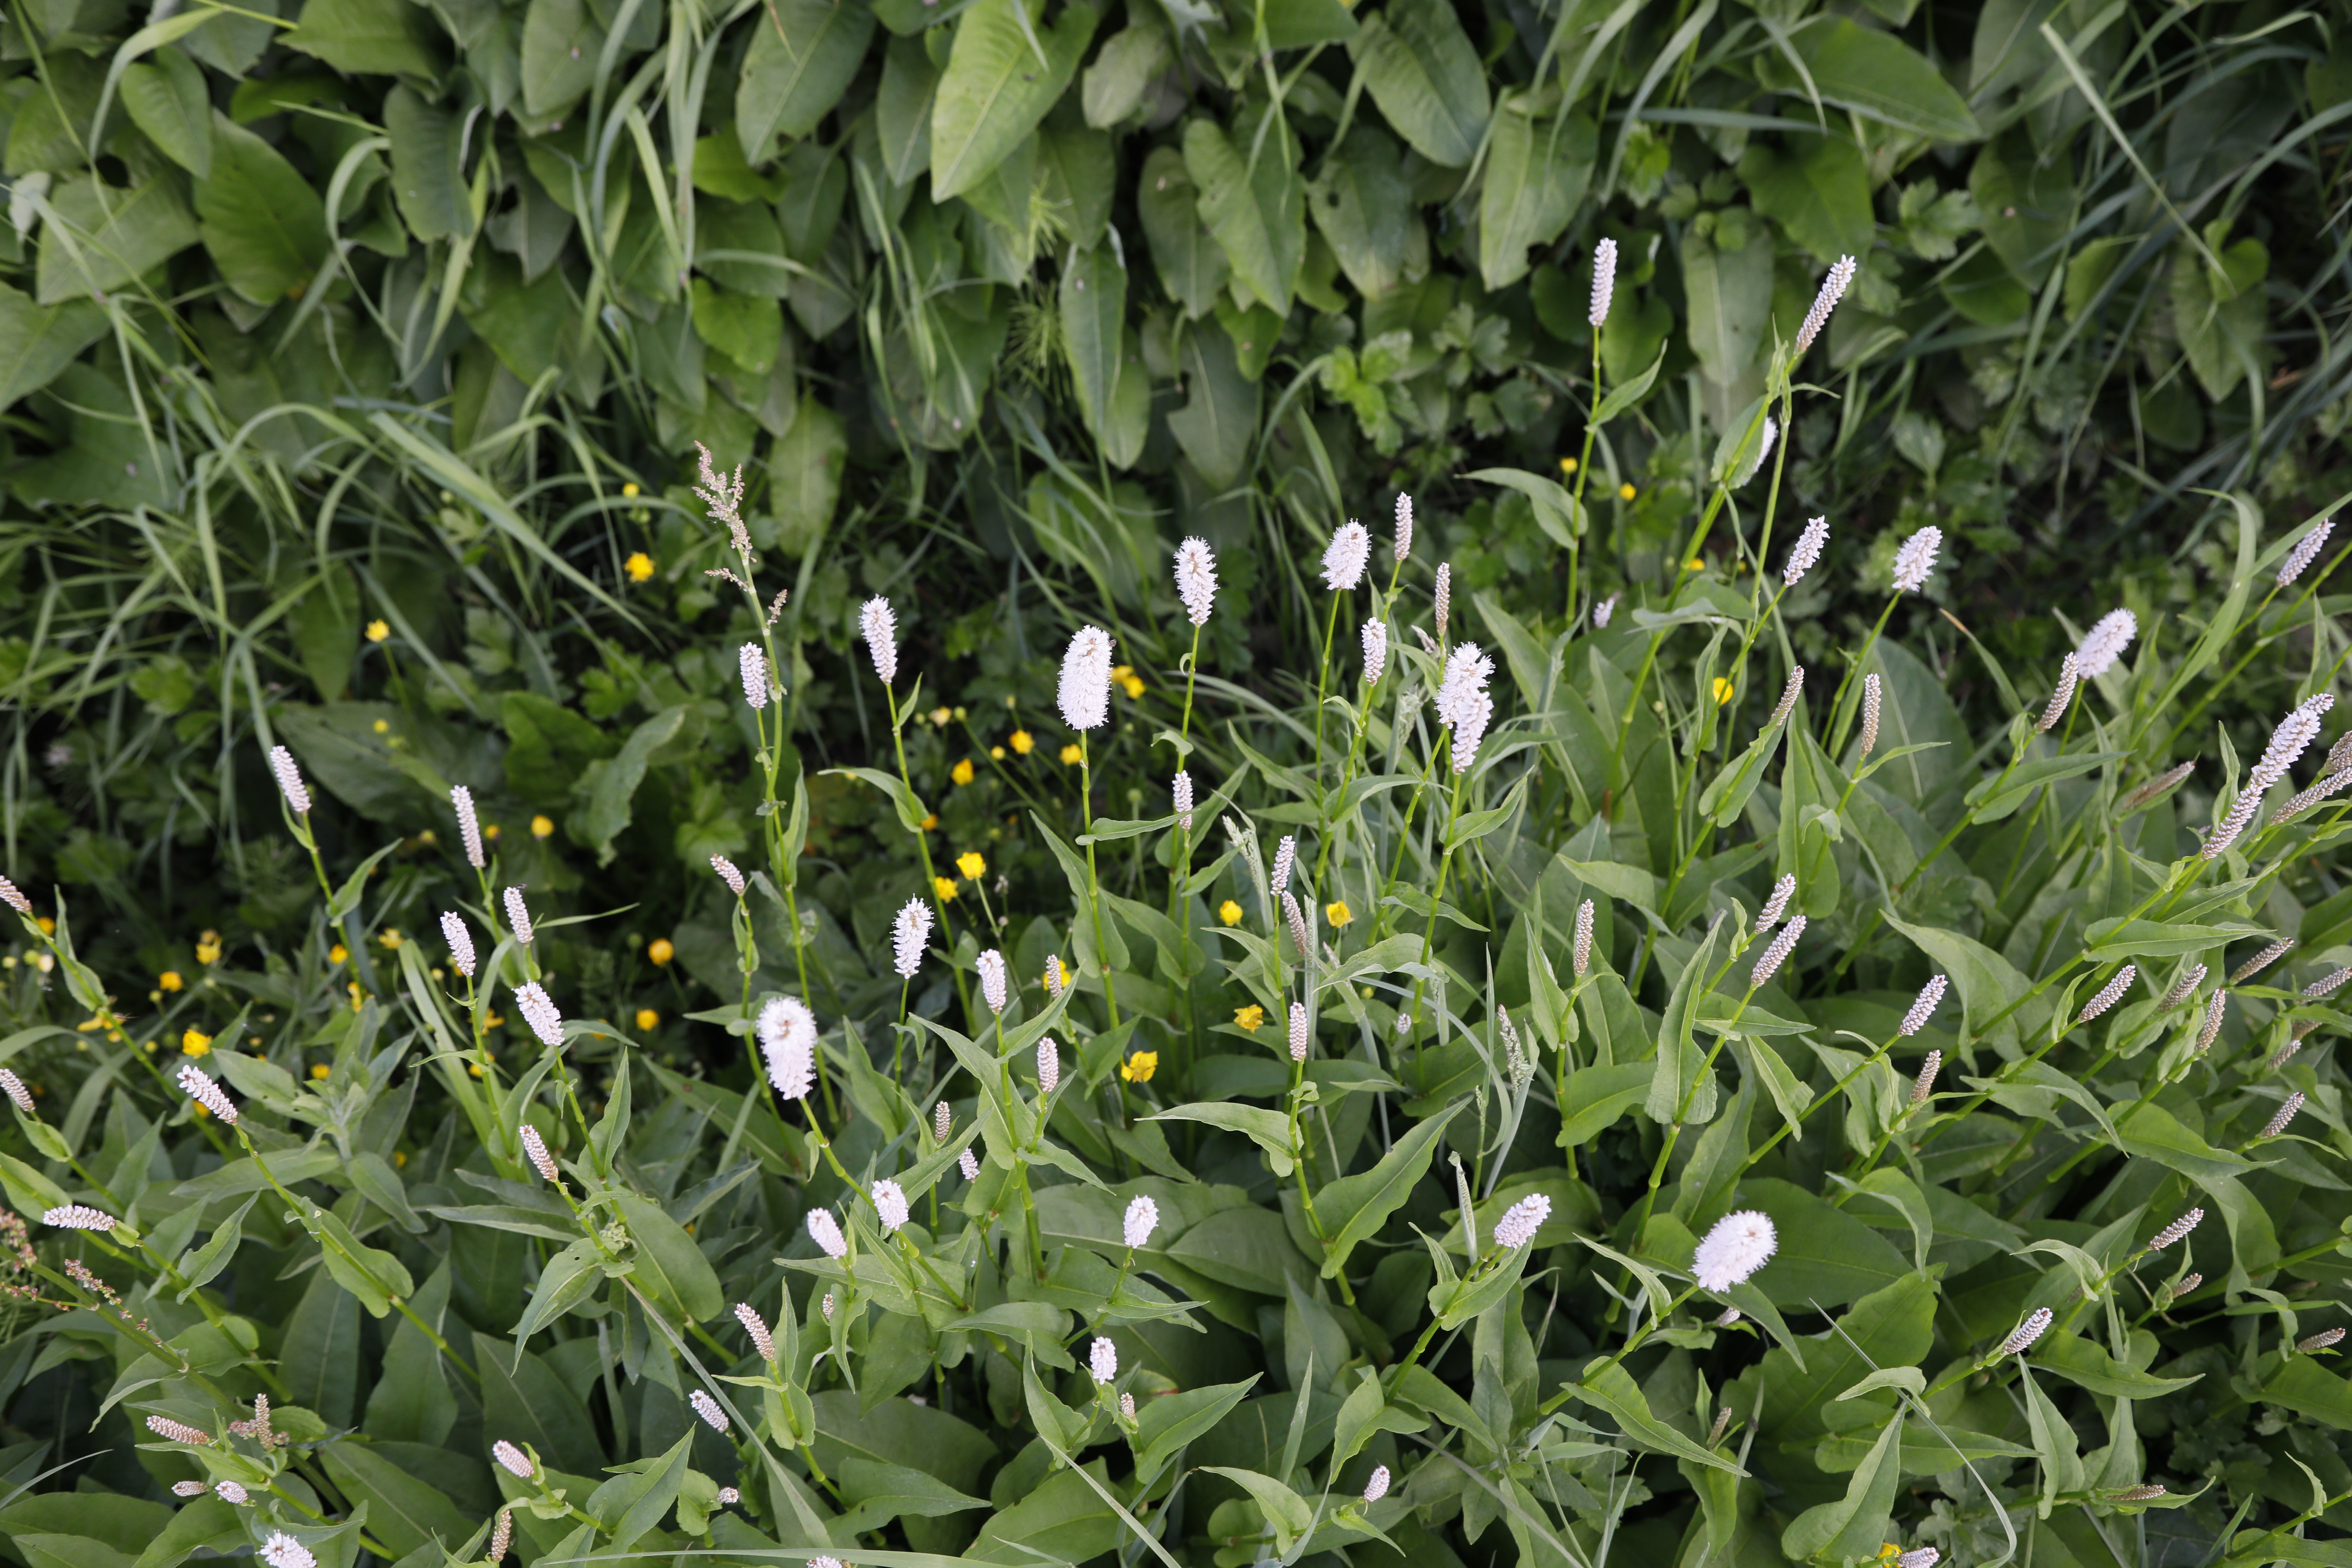
Plant species: Persicaria bistorta